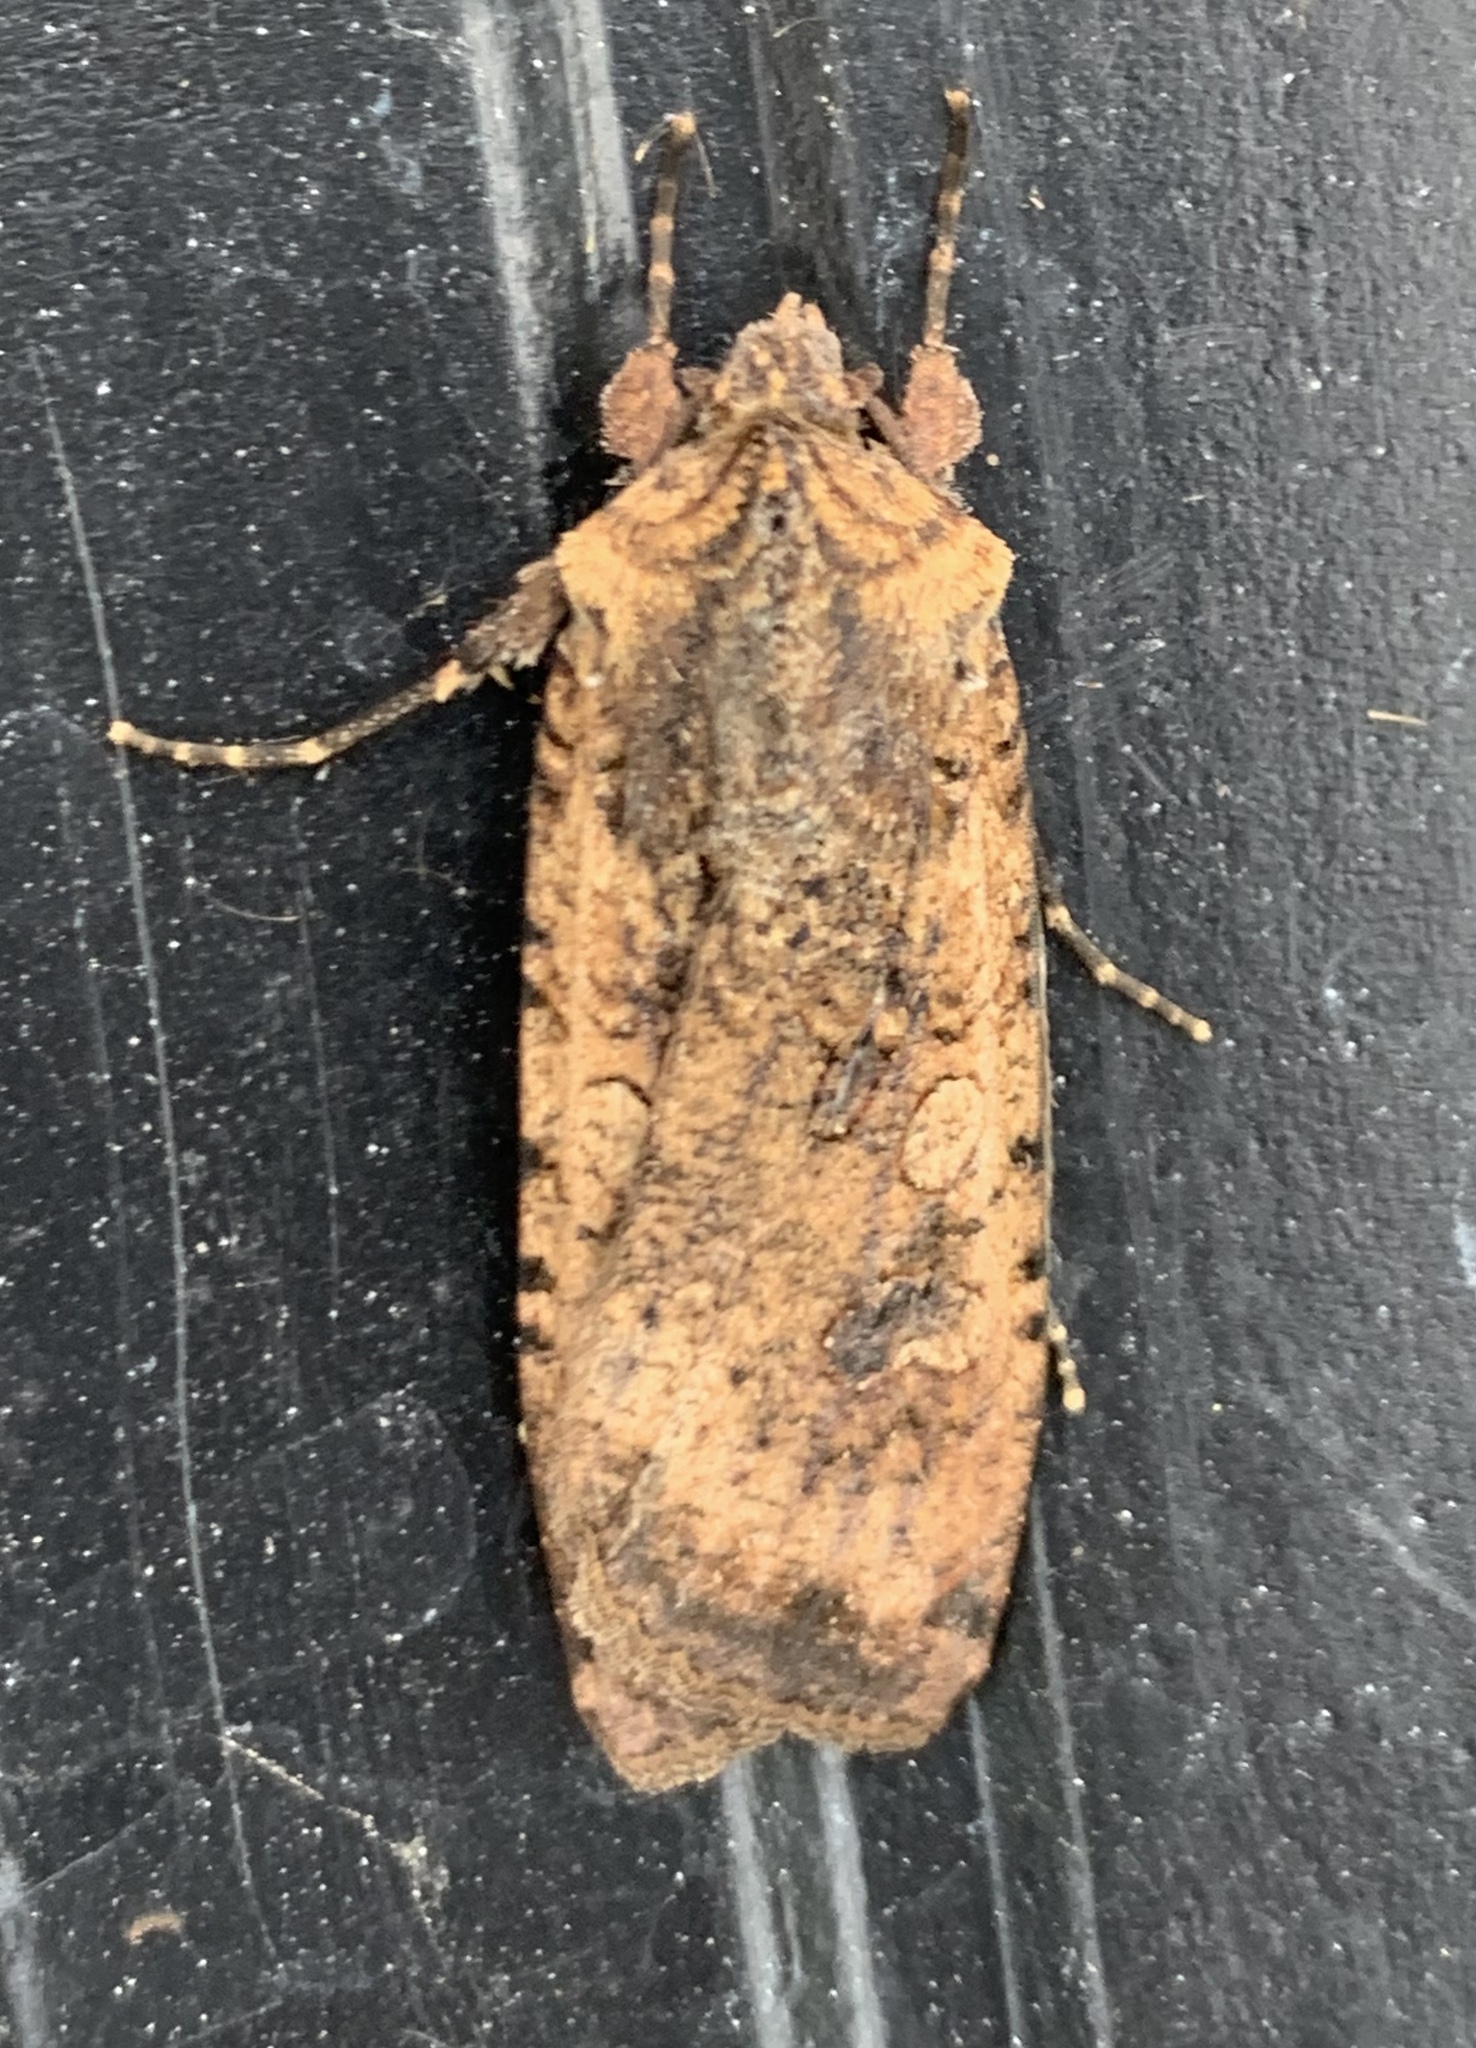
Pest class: cutworms